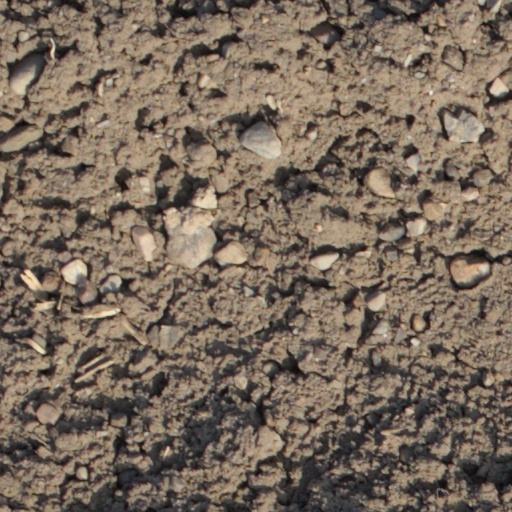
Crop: wheat